Adir Zik

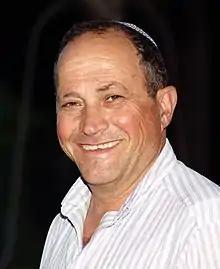
Adir Zik

Adir Zik was born in Tel Aviv to a secular Jewish family. As a teenager, he was a member of the left-wing youth movement HaShomer Hatzair, but was drawn to religion and became an observant Jew.